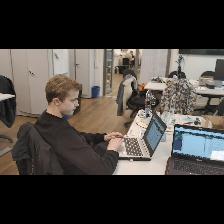
Label: Human